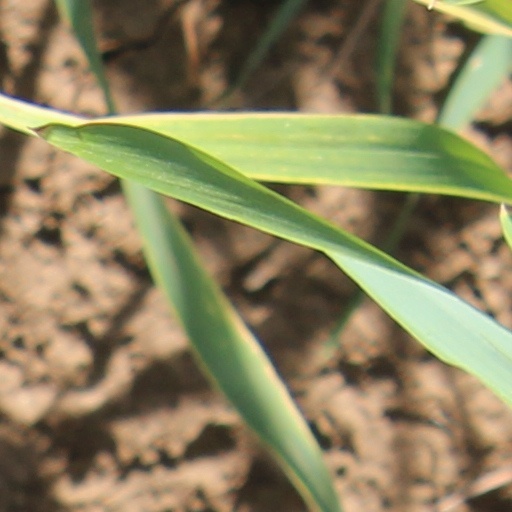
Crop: wheat